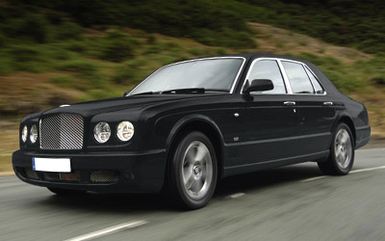
Car model: 2009 Bentley Arnage Sedan